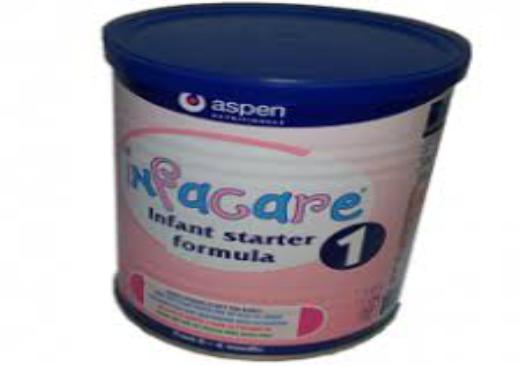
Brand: Infacare
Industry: Food